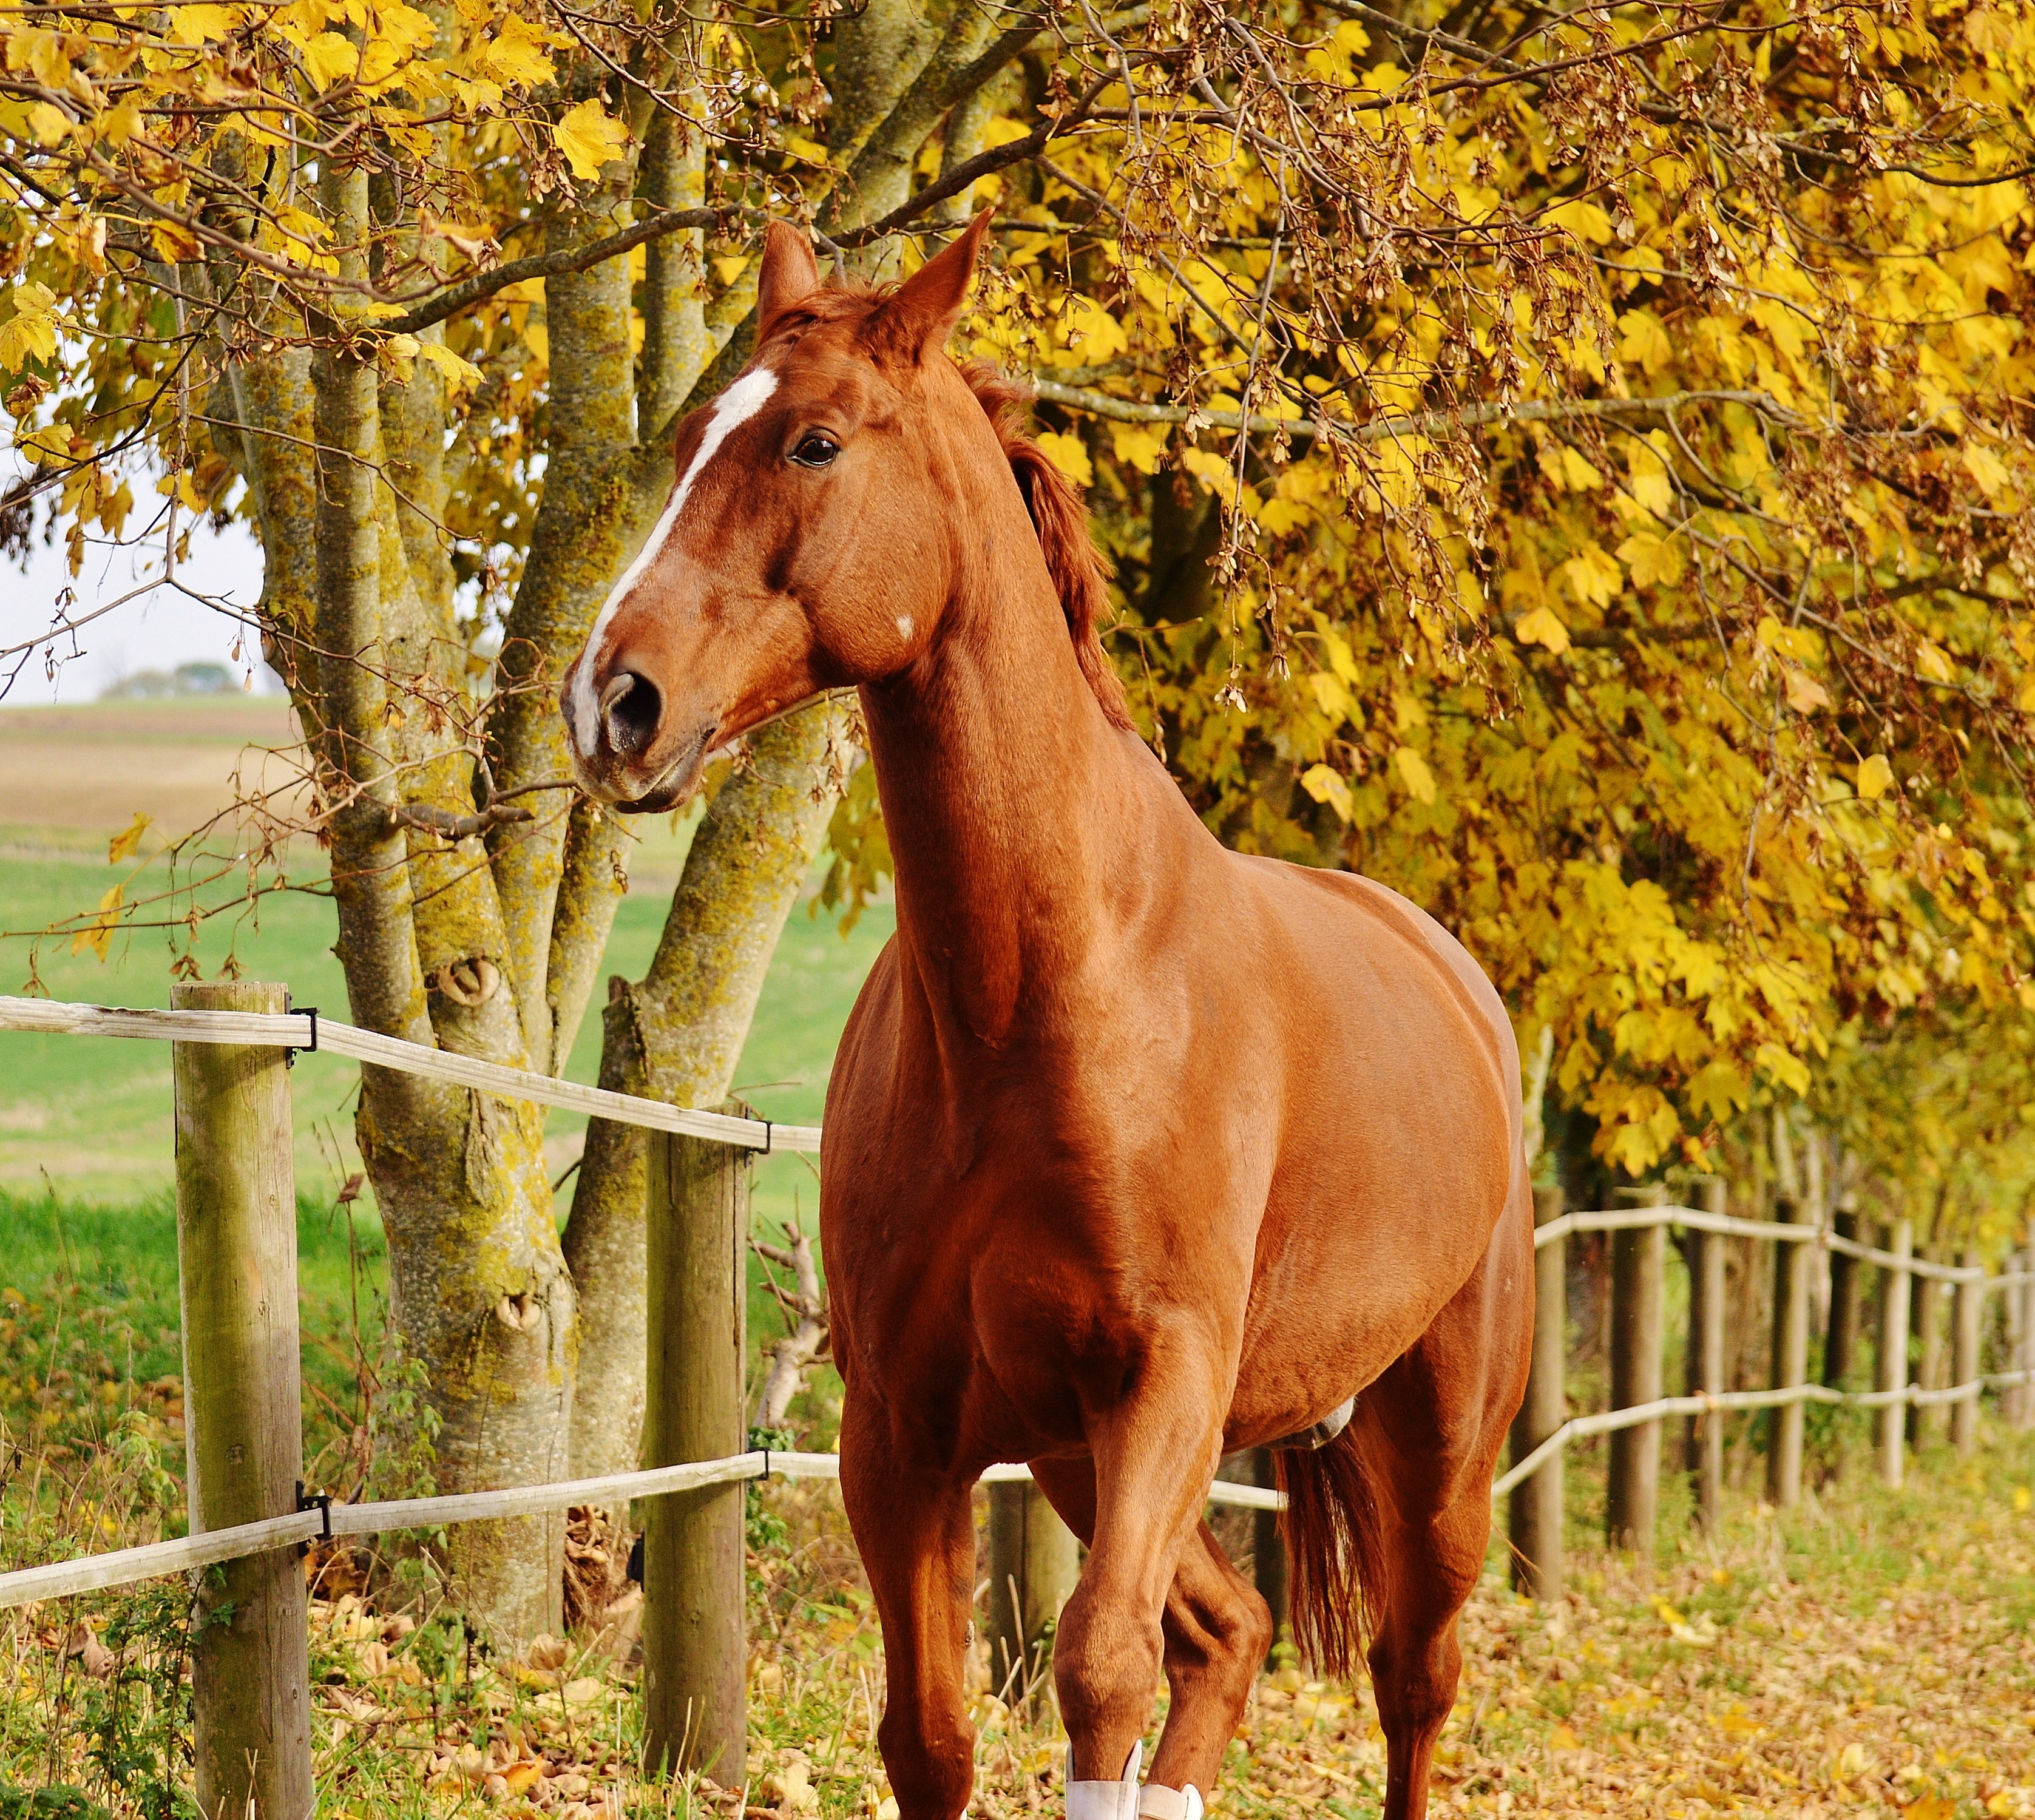
meadow, animal, pasture, grazing, horse, autumn, brown, mammal, stallion, mane, ride, colorful, fauna, leaves, vertebrate, mare, coupling, foal, colt, reiterhof, pack animal, horse like mammal, mustang horse